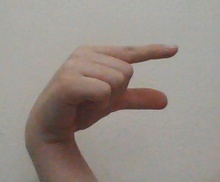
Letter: dal